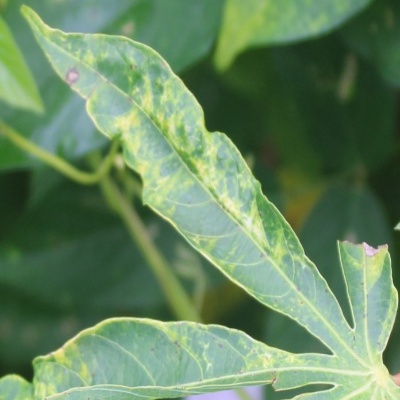
Crop: Cassava
Condition: mosaic